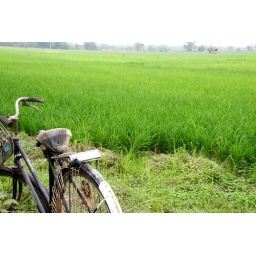
This bike belonged to the lone farmer who worked that entire rice field (and more) himself, by hand.